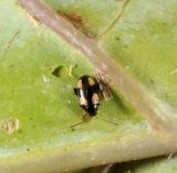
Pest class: striped_flea_beetle